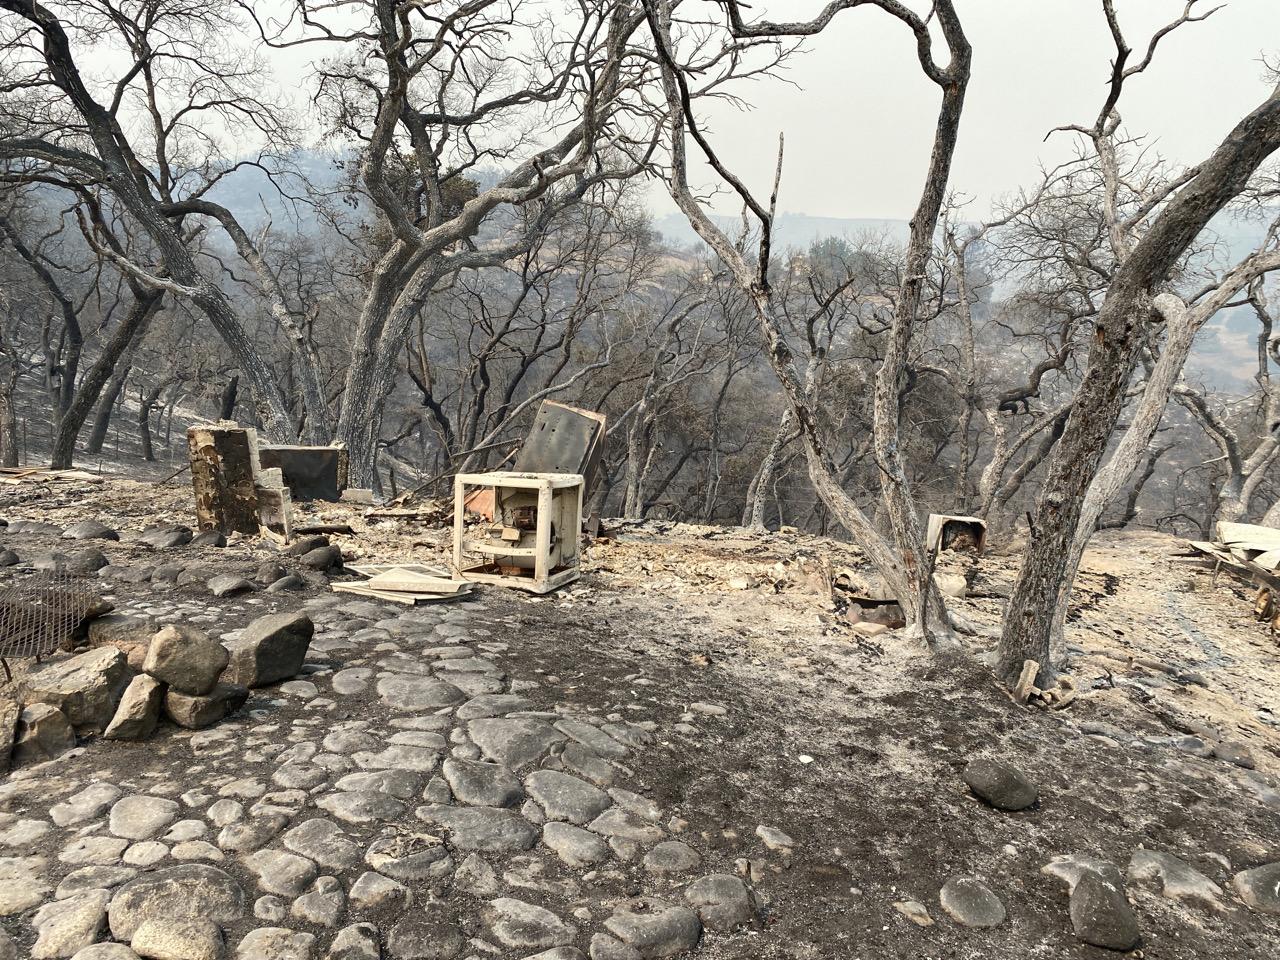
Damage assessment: destroyed